Pumsaint

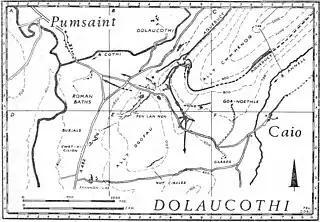
Map of the gold mine

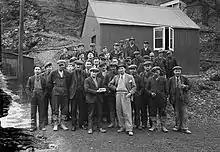
Miners at Pumsaint gold mine, 1938

The nearby conservation area has several scheduled ancient monuments including the Dolaucothi Gold Mines. Archaeologists have uncovered evidence of Roman occupation of the area, including Roman aqueducts, numerous tanks, cisterns and reservoirs, timber buildings and a fort. There are extensive unground mines, that were in use until 1938.